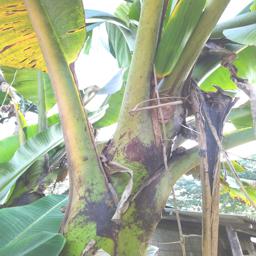
Label: JAHAJI LEAF